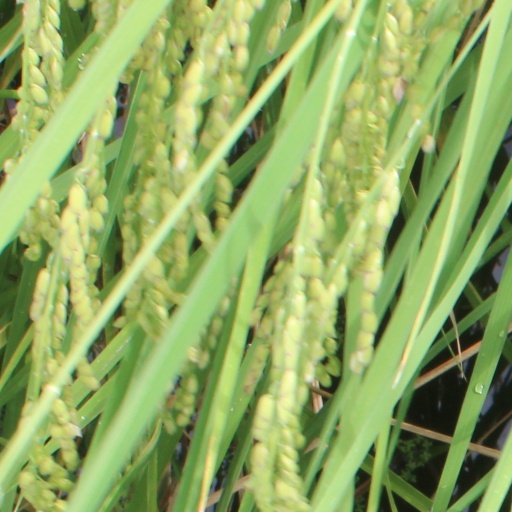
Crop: rice